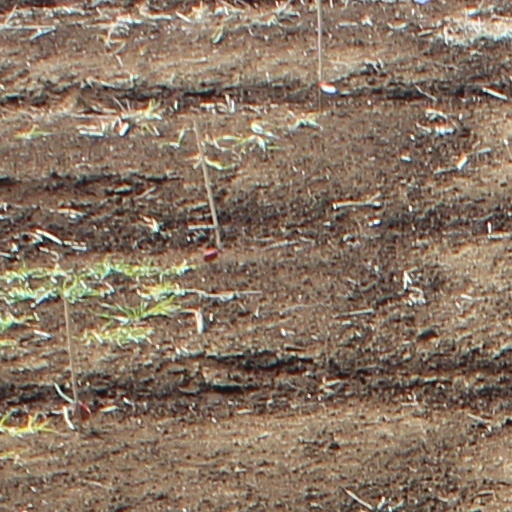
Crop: wheat